University Hall, University of Hong Kong

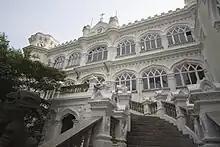
The exterior of University Hall

The castle itself was established by Douglas Lapraik, a Scottish trader who made his wealth with shipbuilding and dock renting. Douglas talent for business opportunities soon made him one of the richest people in Hong Kong at his time and inspired him to improve his living conditions in line with the standards of a Tai Pan in Hong Kong. In 1860, Douglas had heard about the government's plans to build a water reservoir and park on the island's south-western part at the valley around Pok Fu Lam. The reservoir was a solution to the emergent problem of clean water supply in Hong Kong. Pok Fu Lam Road soon developed as the connection of the Western district to the smaller harbor of Hong Kong in Aberdeen, where Douglas planned to set up his docks. In 1861, he bought the 900 square meter hill, which includes the location of today's University Hall, the High West and tennis courts. During 1861–1867, Douglas built the Douglas Castle, to overlook his fleet entering and leaving the harbor. The gross building area of the castle was around 2000 square feet, which was a two-story structure, located at today's Warden Flat. In 1866, Douglas returned to Great Britain and the castle was inherited by his nephew, John Steward Lapraik.